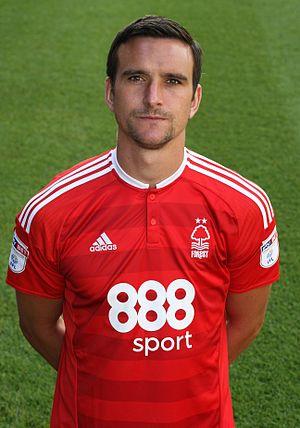
Jack Hobbs est un footballeur anglais né le 18 août 1988 à Portsmouth. Il joue au poste de défenseur central.